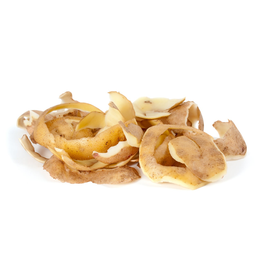
Label: generalcompost